LTV XC-142

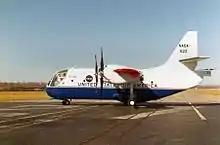
XC-142A at the National Museum of the U.S. Air Force, with the pitch rotor visible at the end of the tail

The basic design was fairly typical for a cargo aircraft, consisting of a large boxy fuselage with a tilted rear area featuring a loading ramp. It had a wingspan of and was long overall. The fuselage housed a long, wide high cargo area with a somewhat boxy cockpit on the front for the crew of two pilots and a loadmaster. The wing was high-mounted and the tail surfaces were cruciform to keep the rear area clear during loading. Tricycle landing gear were used, with the main legs retracting into blisters on the fuselage sides. In normal parked configuration it would appear to be a conventional cargo plane.